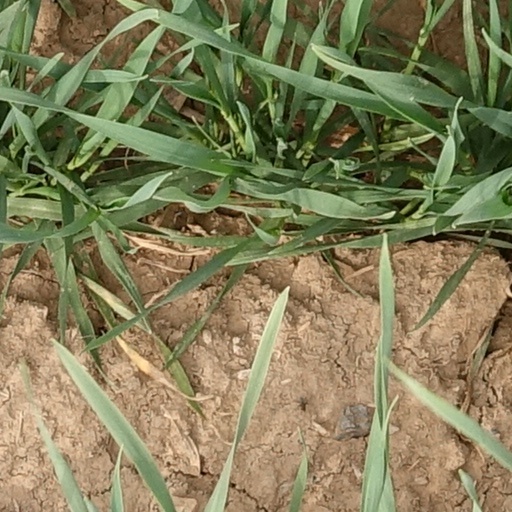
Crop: wheat